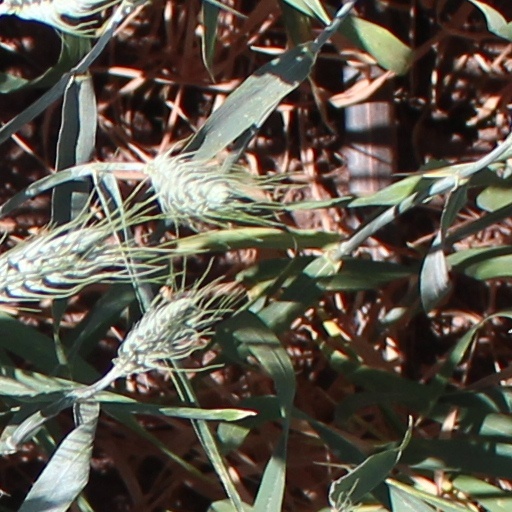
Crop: wheat